George E. Page

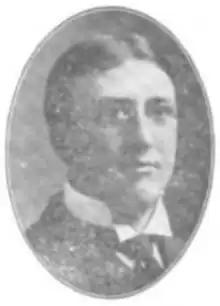

George Edgar Page Sr. (March 19, 1873February 25, 1959) was an American lawyer, judge, and Republican politician from Milwaukee County, Wisconsin. He was a member of the Wisconsin Senate (1907–1911) and State Assembly (1905–1907), representing the southern quarter of Milwaukee County.